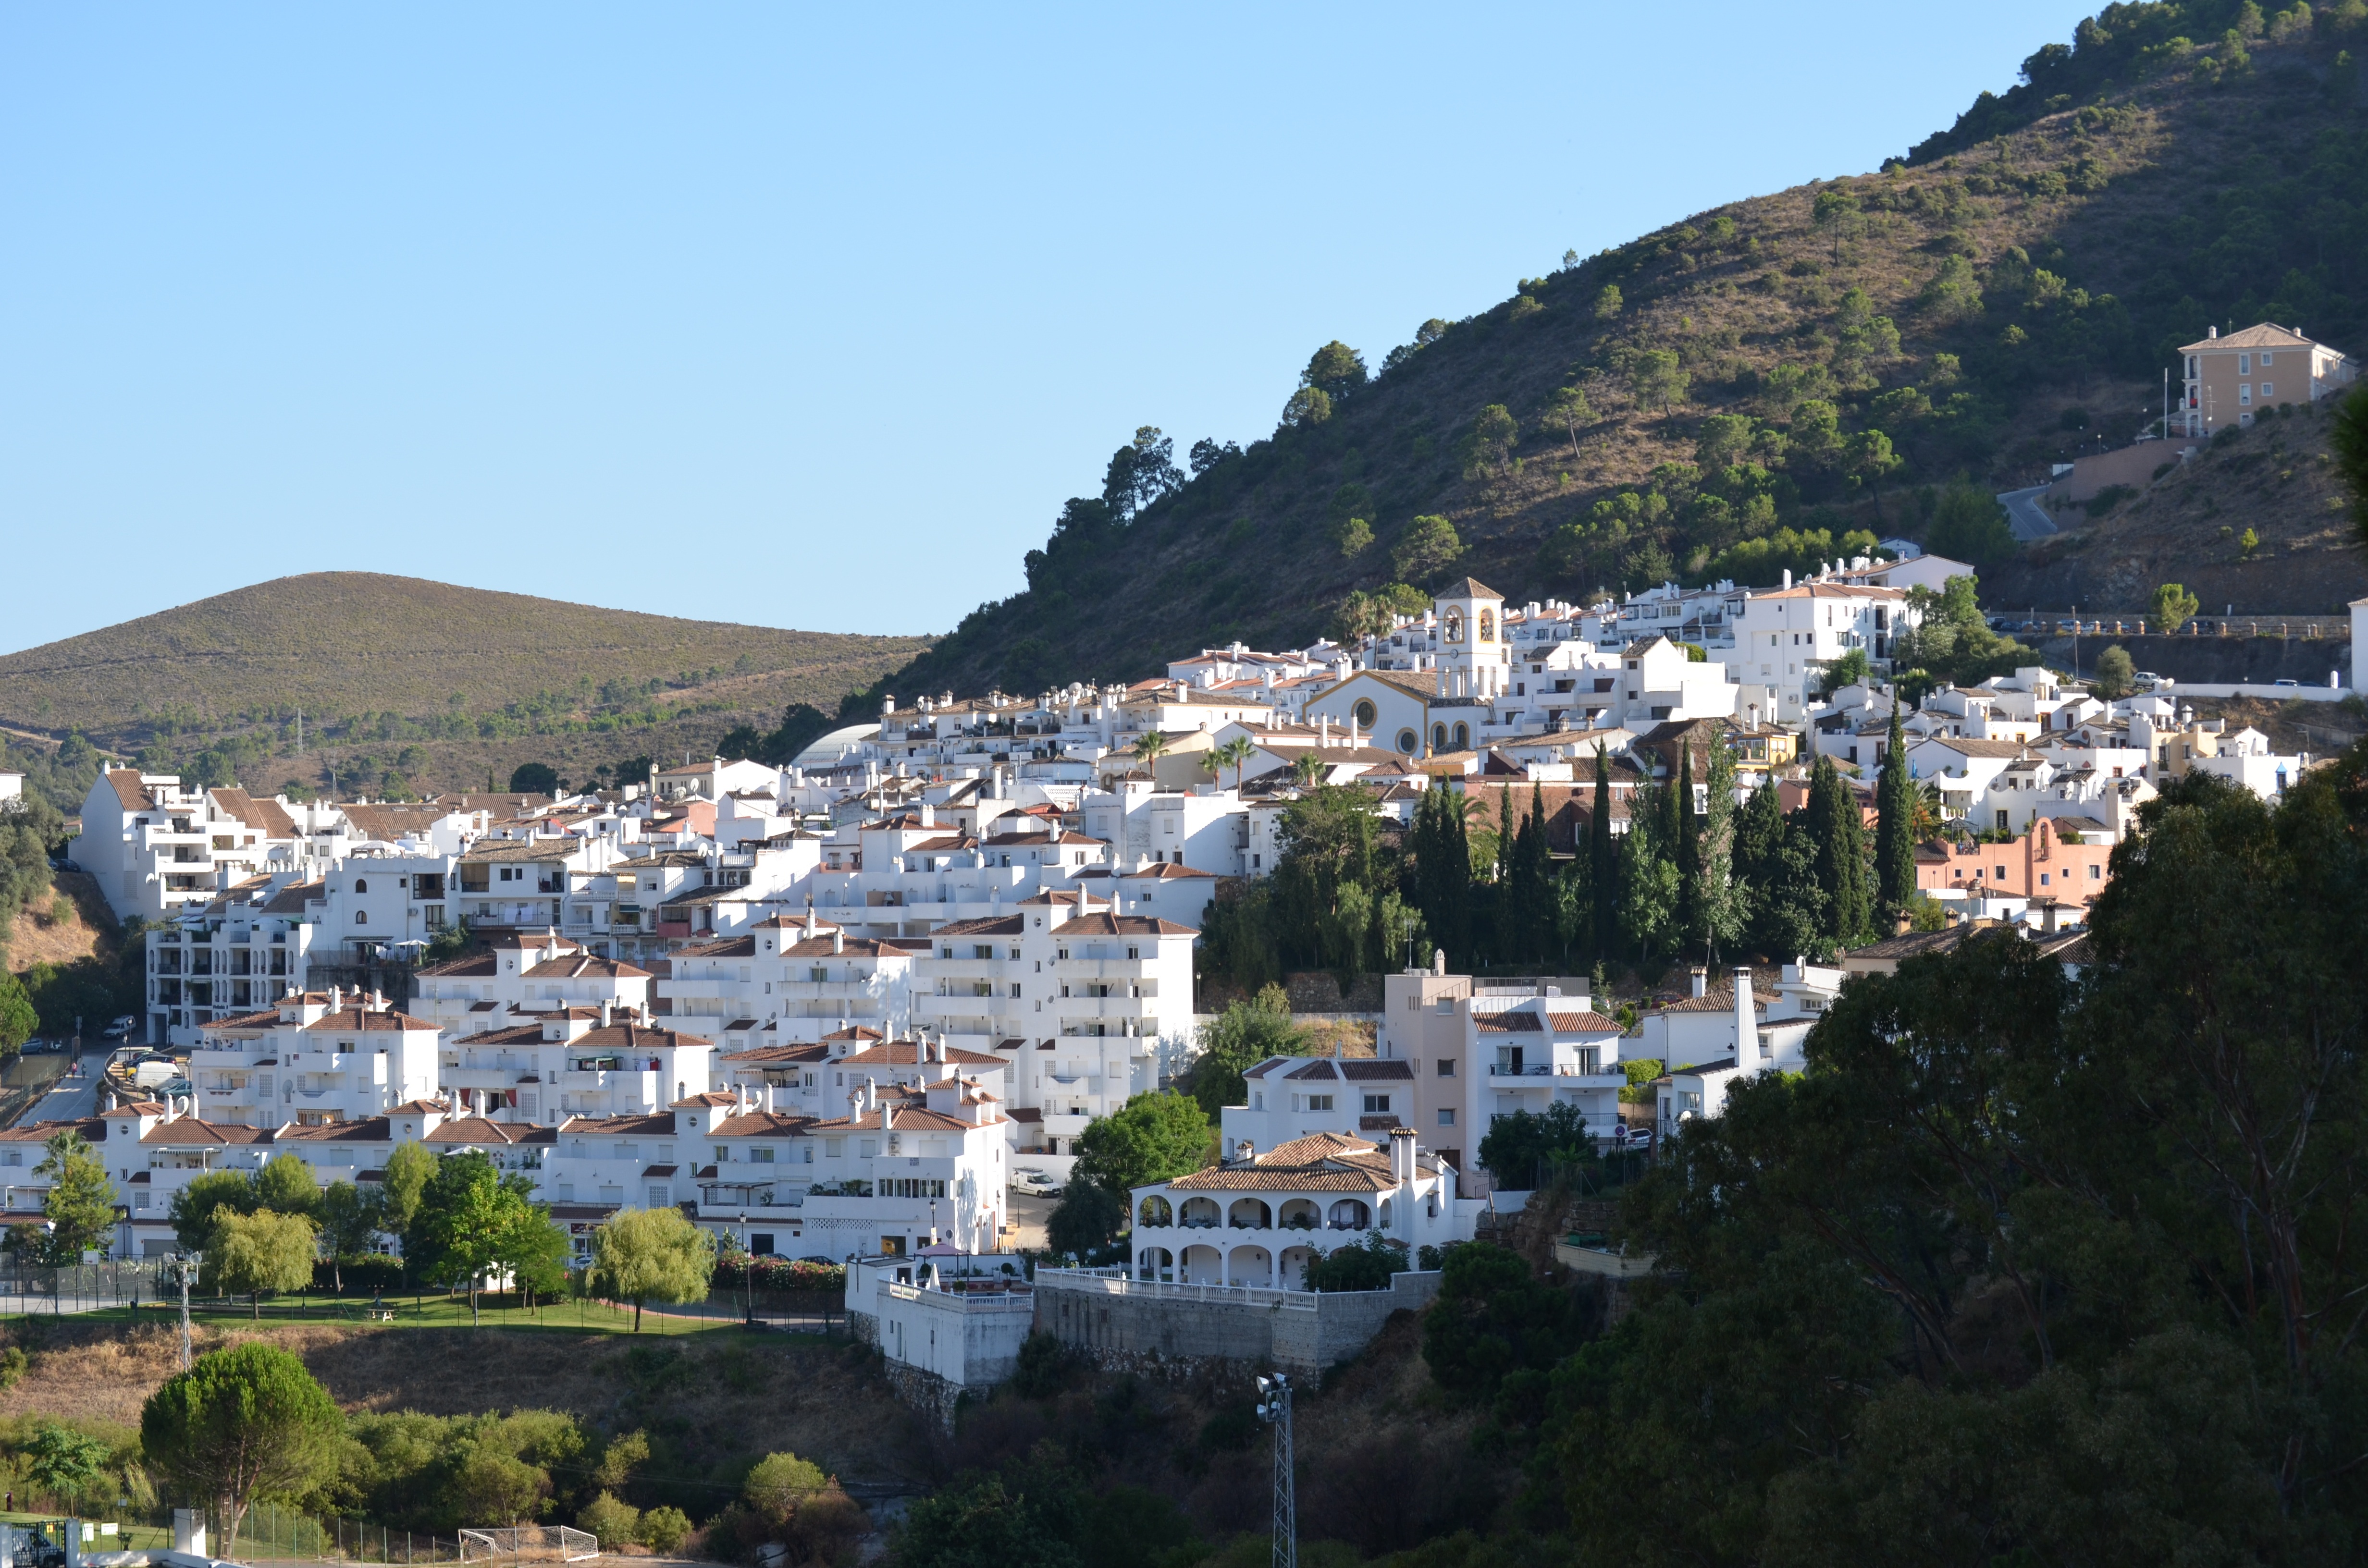
landscape, sea, coast, mountain, people, town, mountain range, rustic, cityscape, panorama, village, fjord, tourism, houses, bird's eye view, aerial photography, benahav s, geographical feature, human settlement